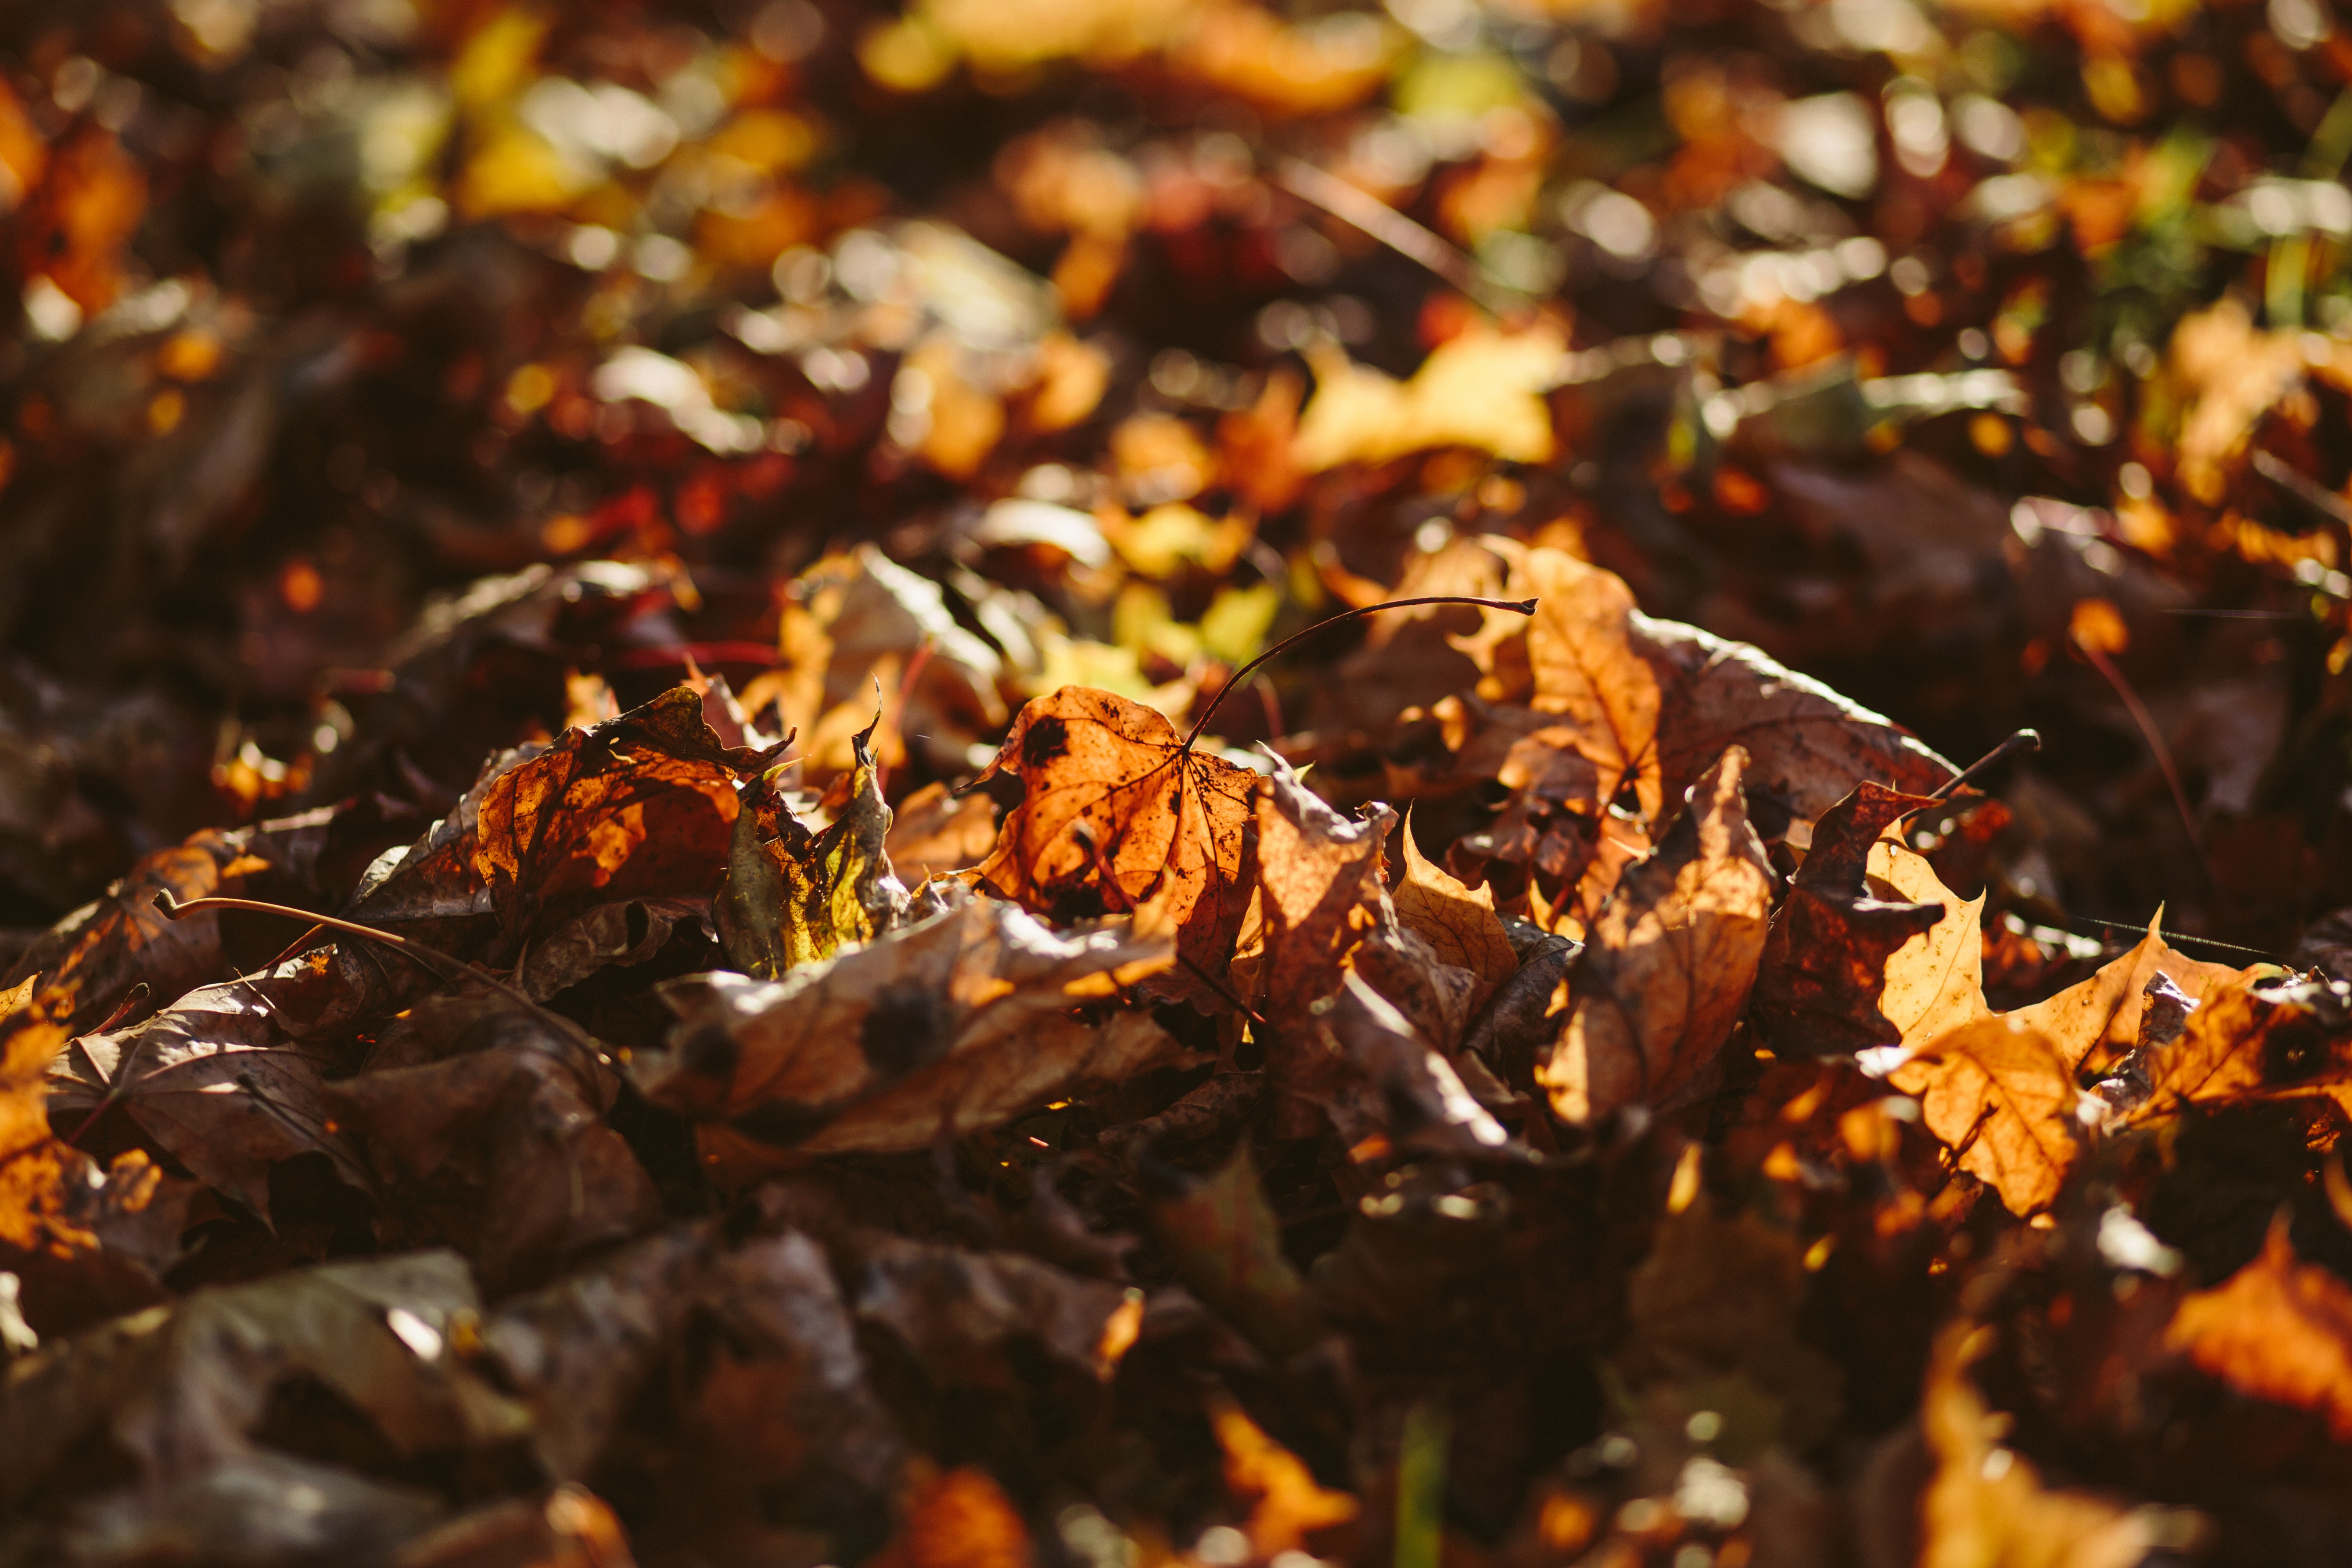
tree, nature, branch, blur, plant, sunlight, leaf, fall, flower, color, autumn, soil, flora, season, close up, outdoors, colour, deciduous, autumn leaves, dried leaves, macro photography